History of the Jews in Belmonte

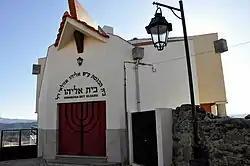
"Bet Eliahu" synagogue, inaugurated in 1996.

The earliest sign relic of the Belmonte Jewish community is an inscribed granite reliquary dating to 1297, from the town's first synagogue. Through the 15th and 16th century, there were a series of Inquisitions in Rome, Spain, and Portugal; the Spanish Inquisition of 1478 targeted "conversos", Jews who had publicly renounced the Jewish faith and adopted Christianity, eventually expelling them in 1492, and thousands of Jews and conversos fled from Spain to Portugal. However, the Inquisition soon spread to Portugal, and they too began targeting conversos, and many worried about "marranos," conversos only pretending to convert to Catholicism, but secretly continuing to practice Judaism and converting other Christians to Judaism.